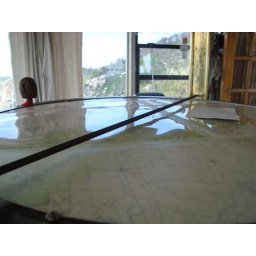
inside the fire lookout tower on lemmon rock. this is an L-4 house built in 1928.